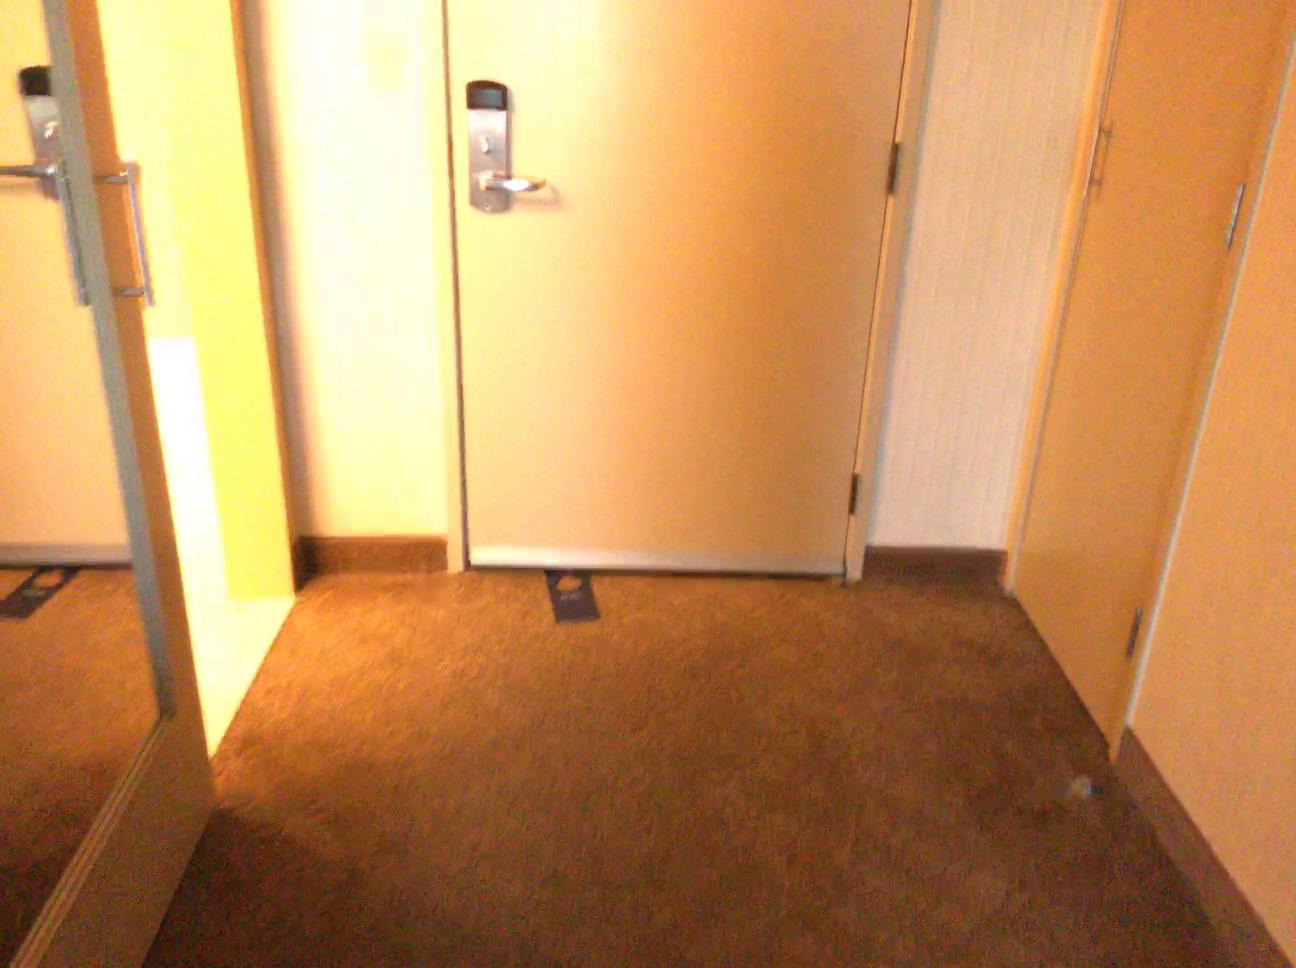
Question: In the image, there is the doorframe. Pinpoint several points within the vacant space situated right of the doorframe from the camera's perspective. Your final answer should be formatted as a list of tuples, i.e. [(x1, y1), ...], where each tuple contains the x and y coordinates of a point satisfying the conditions above. The coordinates should be between 0 and 1, indicating the normalized pixel locations of the points.
Answer: [(0.299, 0.960), (0.350, 0.959), (0.400, 0.959), (0.308, 0.911), (0.356, 0.911), (0.404, 0.911), (0.316, 0.868), (0.361, 0.868), (0.407, 0.868), (0.279, 0.829), (0.323, 0.829), (0.366, 0.829), (0.409, 0.829), (0.286, 0.792), (0.329, 0.792), (0.370, 0.792), (0.412, 0.792), (0.294, 0.759), (0.334, 0.759), (0.374, 0.759), (0.414, 0.759), (0.301, 0.728), (0.340, 0.728), (0.378, 0.728), (0.417, 0.728), (0.307, 0.700), (0.345, 0.700), (0.382, 0.700), (0.419, 0.700), (0.278, 0.674), (0.313, 0.674), (0.350, 0.674), (0.385, 0.675), (0.421, 0.675), (0.284, 0.650), (0.319, 0.650), (0.353, 0.650), (0.388, 0.650), (0.422, 0.650), (0.291, 0.626), (0.296, 0.605), (0.271, 0.585), (0.302, 0.585), (0.277, 0.566), (0.307, 0.566), (0.282, 0.549), (0.312, 0.549), (0.288, 0.532), (0.293, 0.517)]